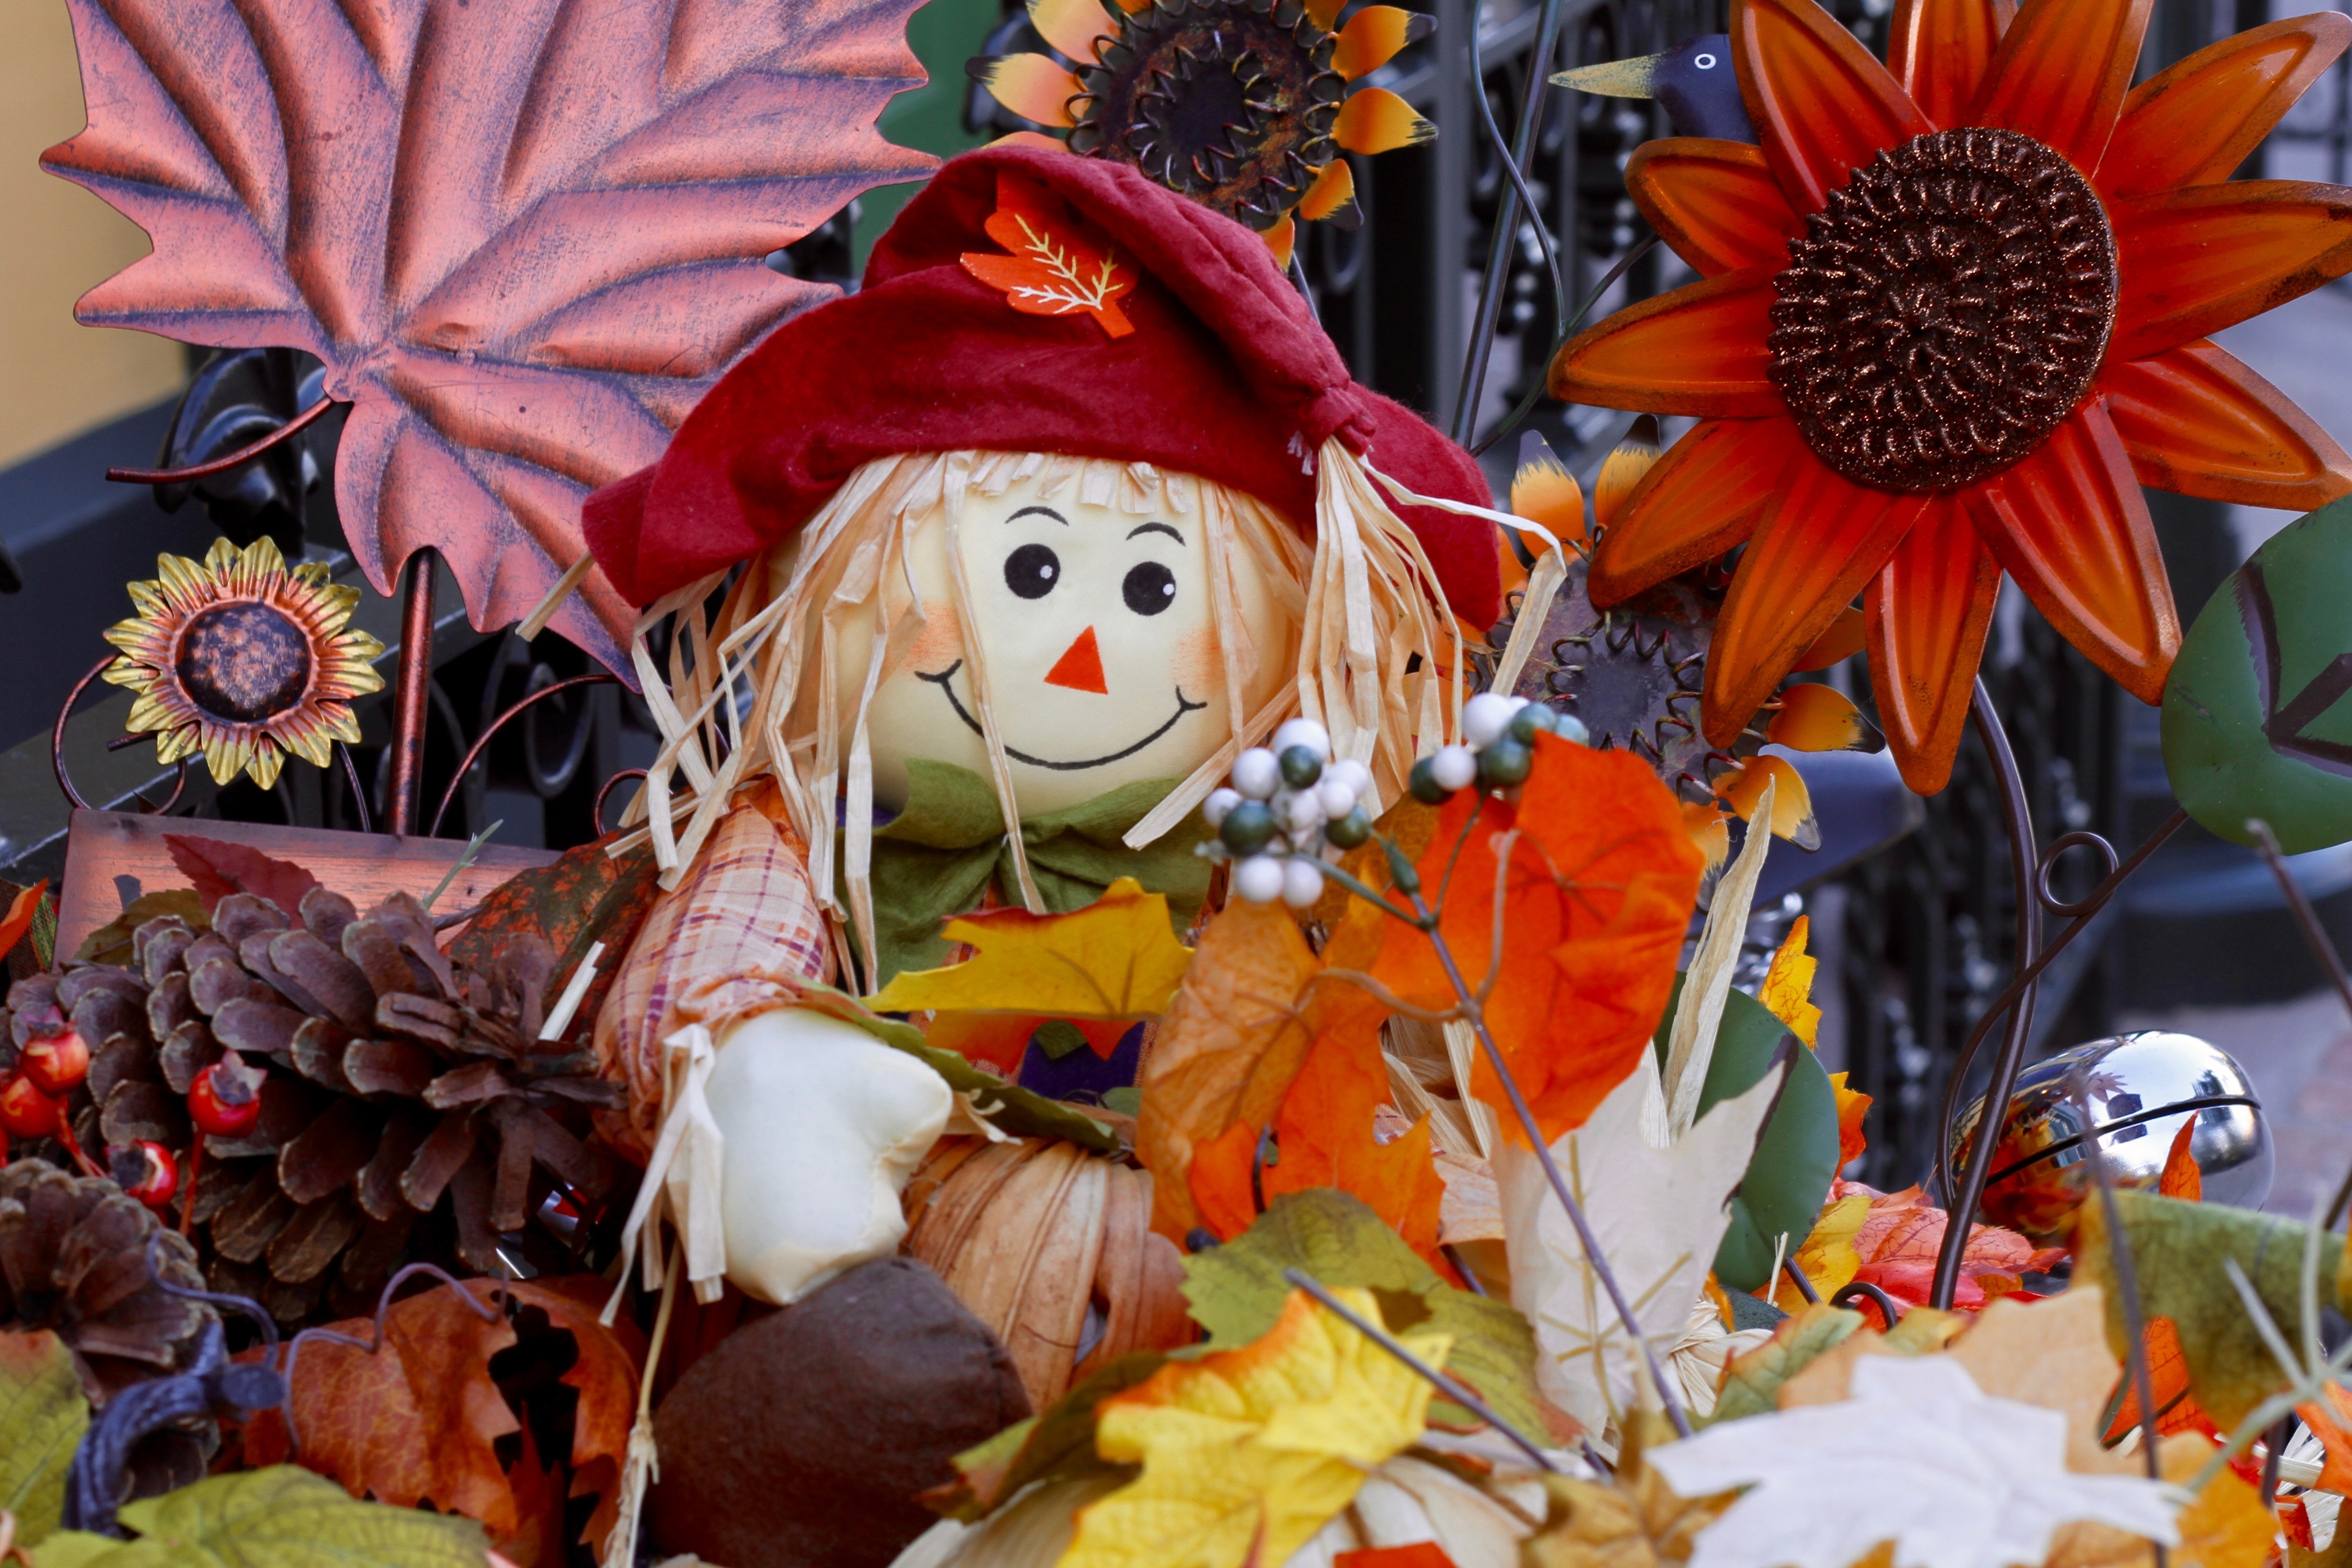
flower, carnival, autumn, thanksgiving, festival, straw doll, thanksgiving dinner